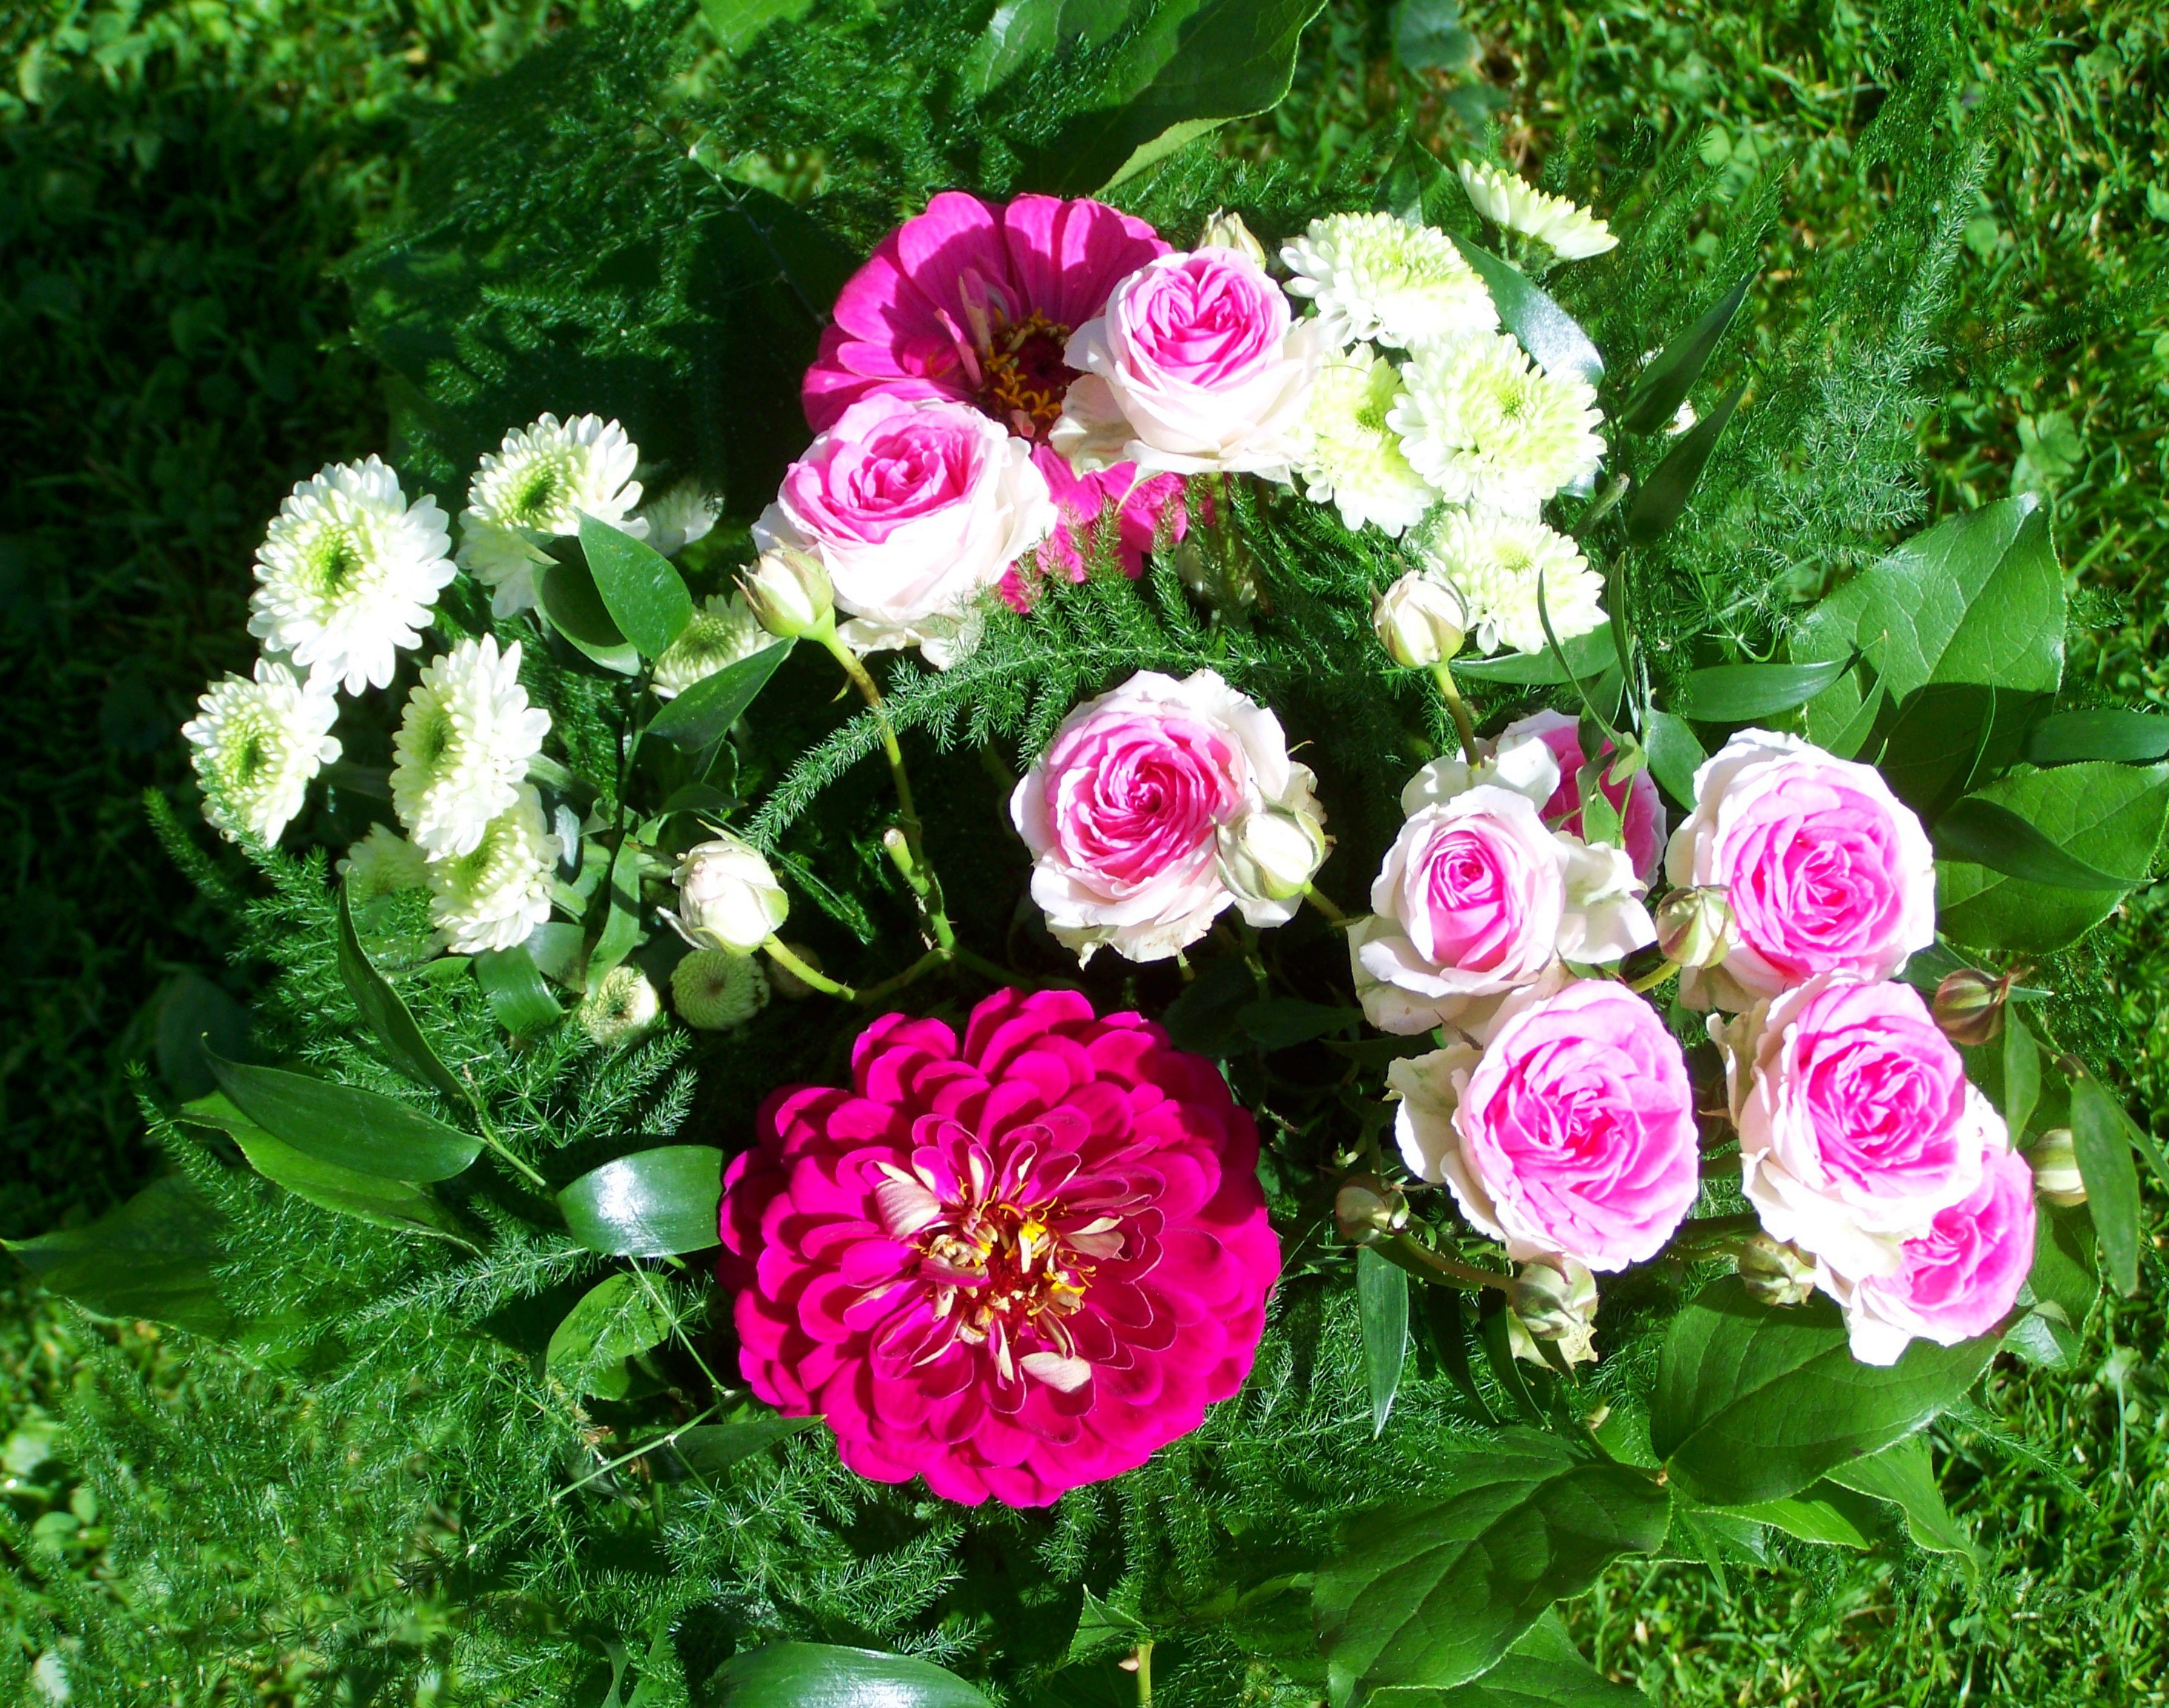
plant, flower, petal, rose, flora, cut flower, floristry, bunch of flowers, peony, floribunda, flowering plant, garden roses, rose family, flower bouquet, floral design, pink and white flowers, annual plant, land plant, rosa centifolia, flower arranging